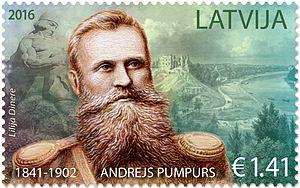
Andrejs Pumpurs né le 22 septembre 1841 à Jumprava dans le Gouvernement de Livonie et mort le 6 juillet 1902 à Riga, est un poète et écrivain letton, auteur de l'épopée nationale Lāčplēsis.